Pieter Schout

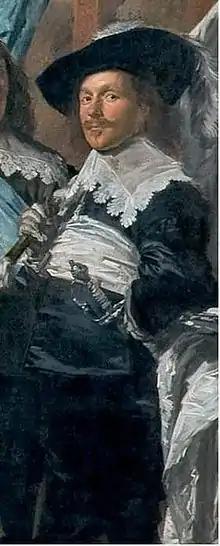
Pieter Schout, detail of schutterstuk by Frans Hals in 1639

Pieter Schout (c1610 – after 1648), was a Dutch Golden Age member of the Haarlem schutterij.